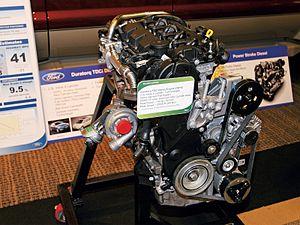
Moteur diesel Ford Duratorq TDCi 2.0
Duratorq est le nom donné aux moteurs Diesel des véhicules Ford au XXIᵉ siècle en Europe.